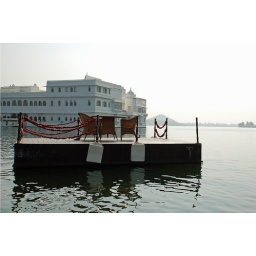
table near the water please